Glynwood Center for Regional Food and Farming

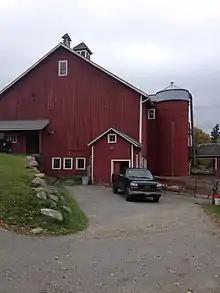
Glynwood

The Glynwood Center for Regional Food and Farming, also known as Glynwood, is a nonprofit organization in Cold Spring, New York. Its mission is to help save farming in the Northeast, particularly the Hudson Valley, by strengthening farm communities and regional food systems. Located in the Hudson Valley, the Glynwood Center strives to get small- and mid-sized farmers to thrive.